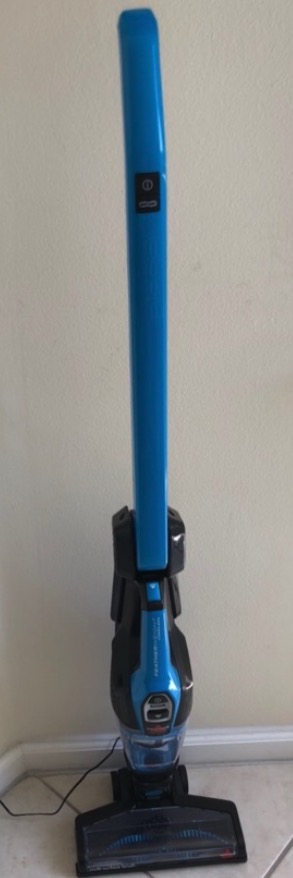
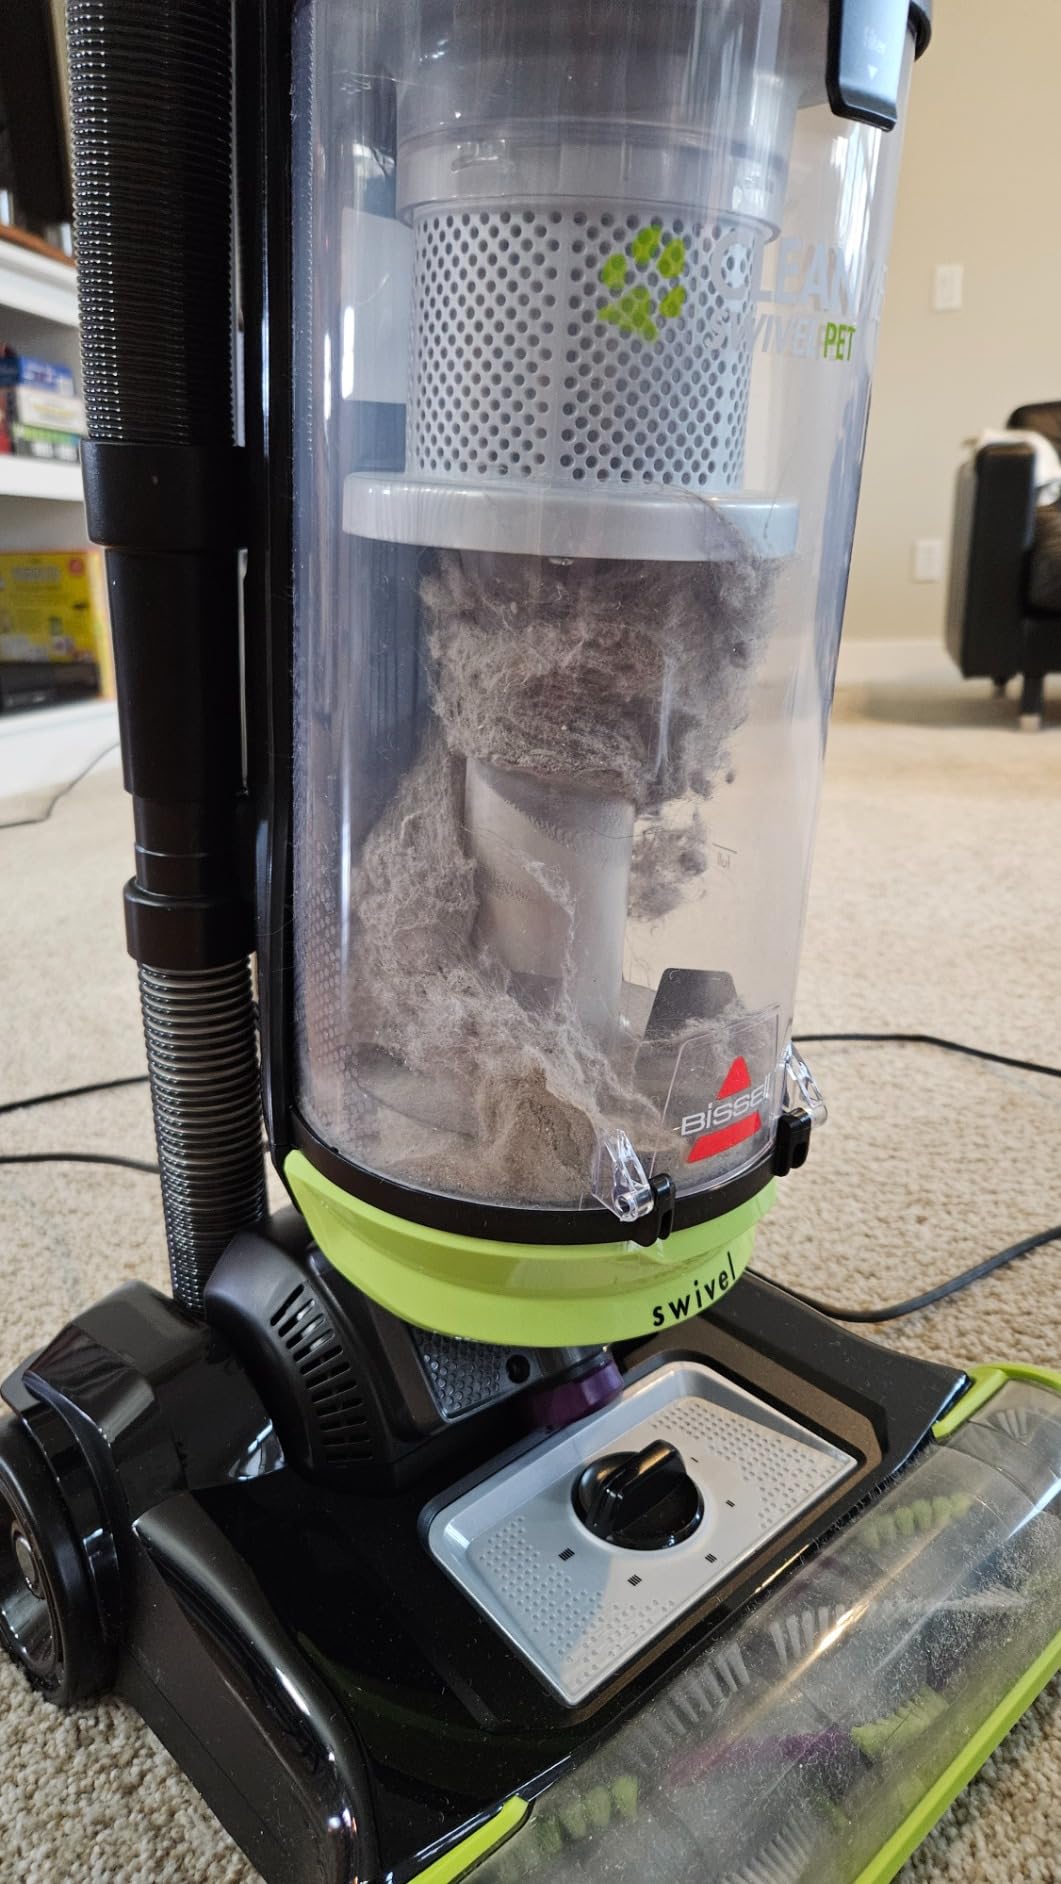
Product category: items_vacuum
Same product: no